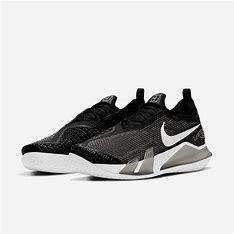
Brand: Nike
Model: Court React Vapor NXT